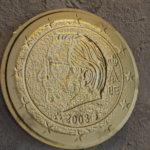
Coin value: 10cents
Country: be
Edition: 2008